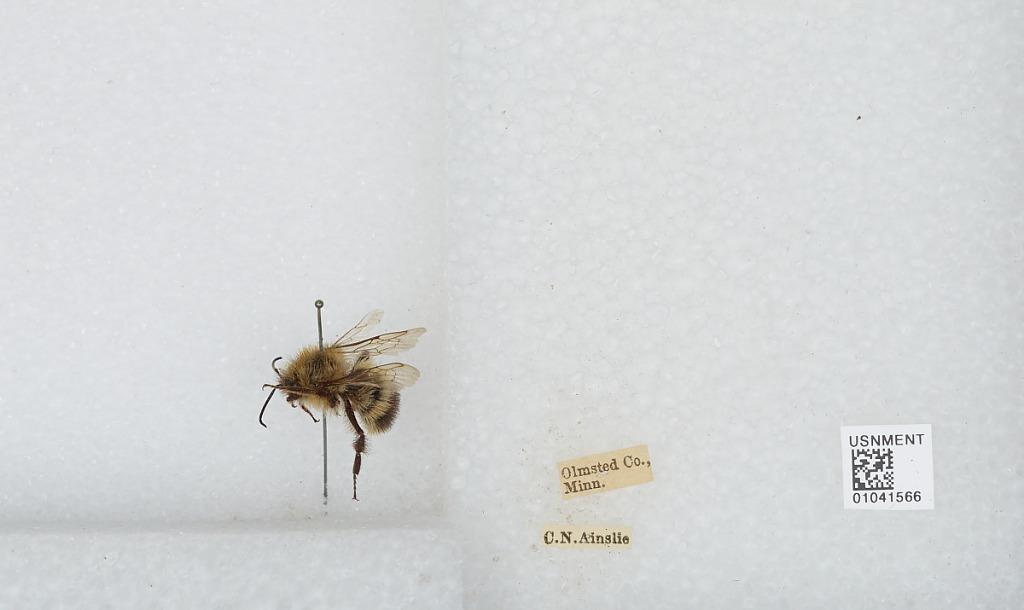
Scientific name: Bombus sp.
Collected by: C. Ainslie
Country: United States
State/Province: Minnesota
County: Olmsted
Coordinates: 44, -92.4